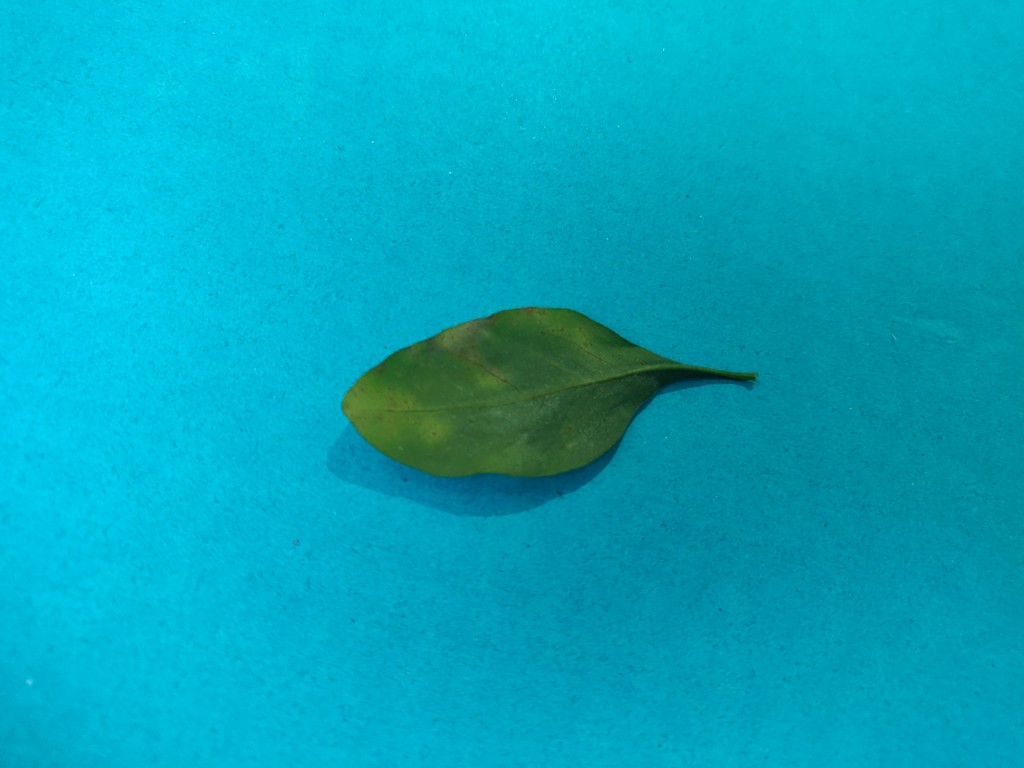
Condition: Unhealthy
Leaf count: single
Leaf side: back